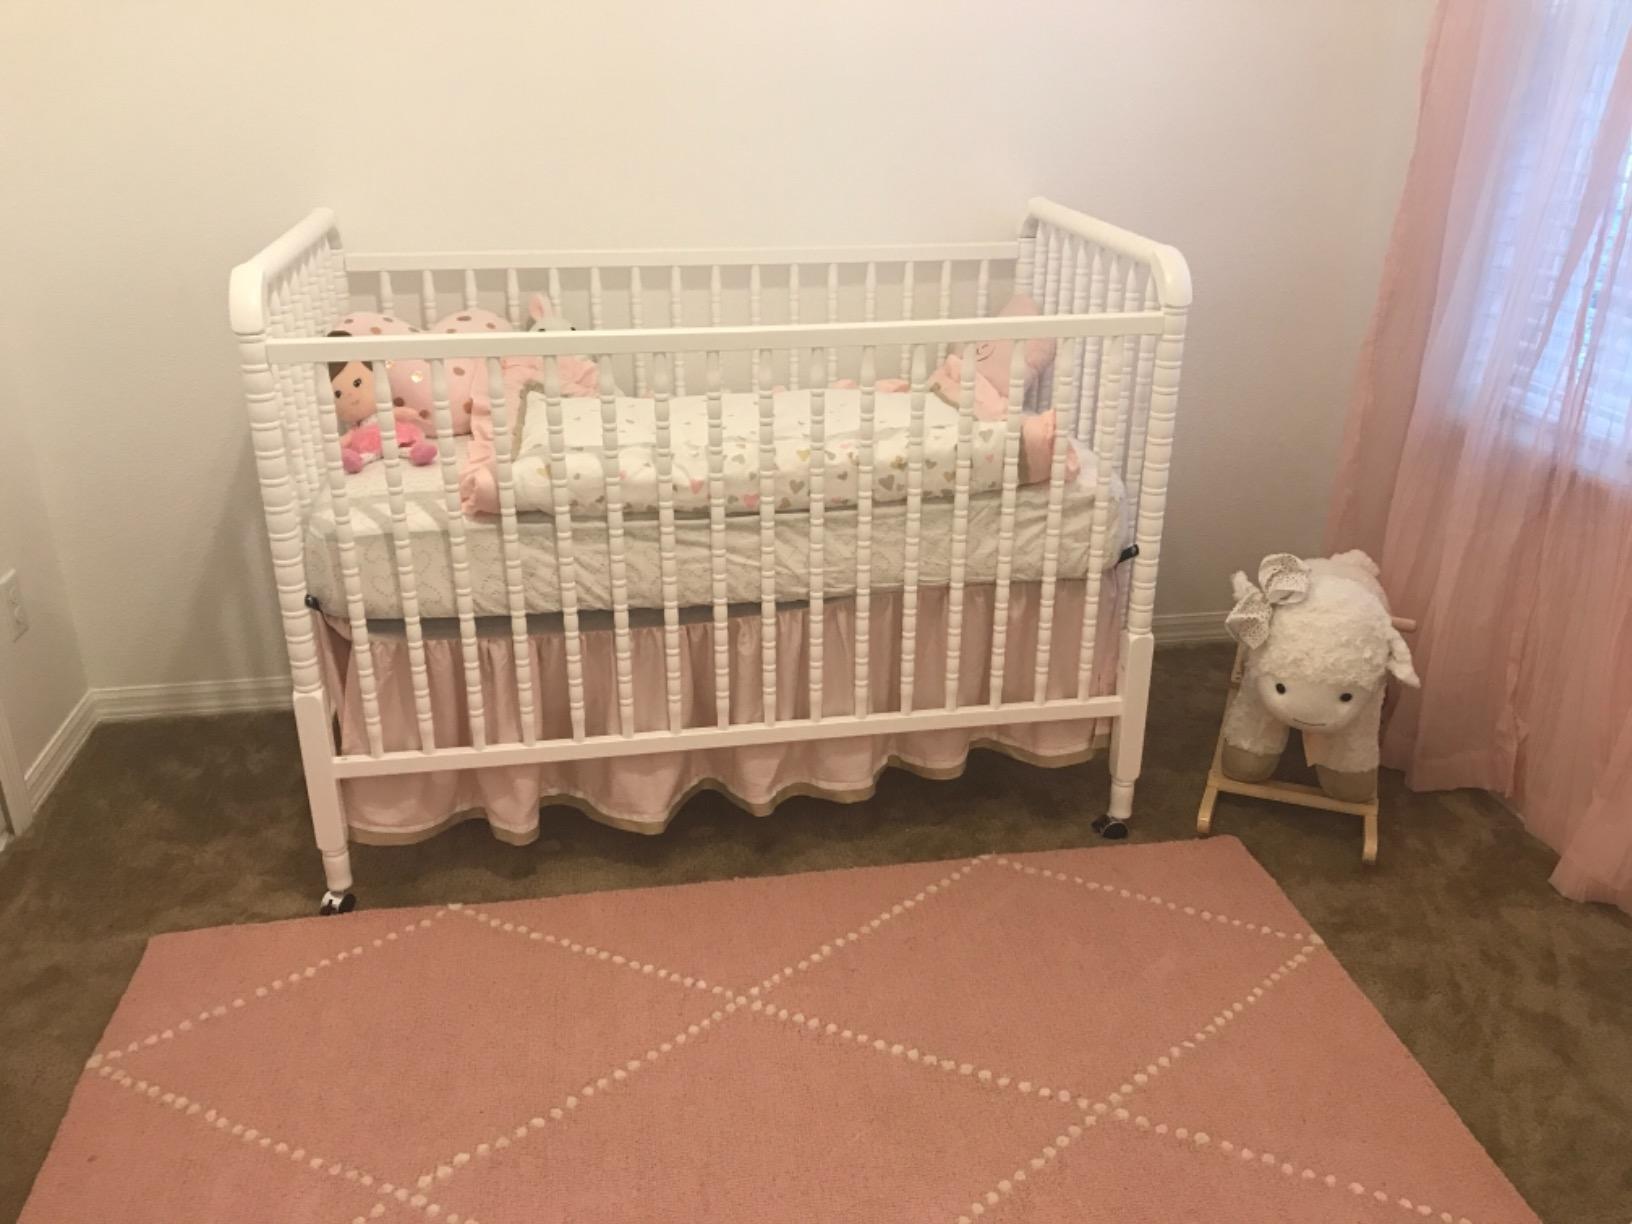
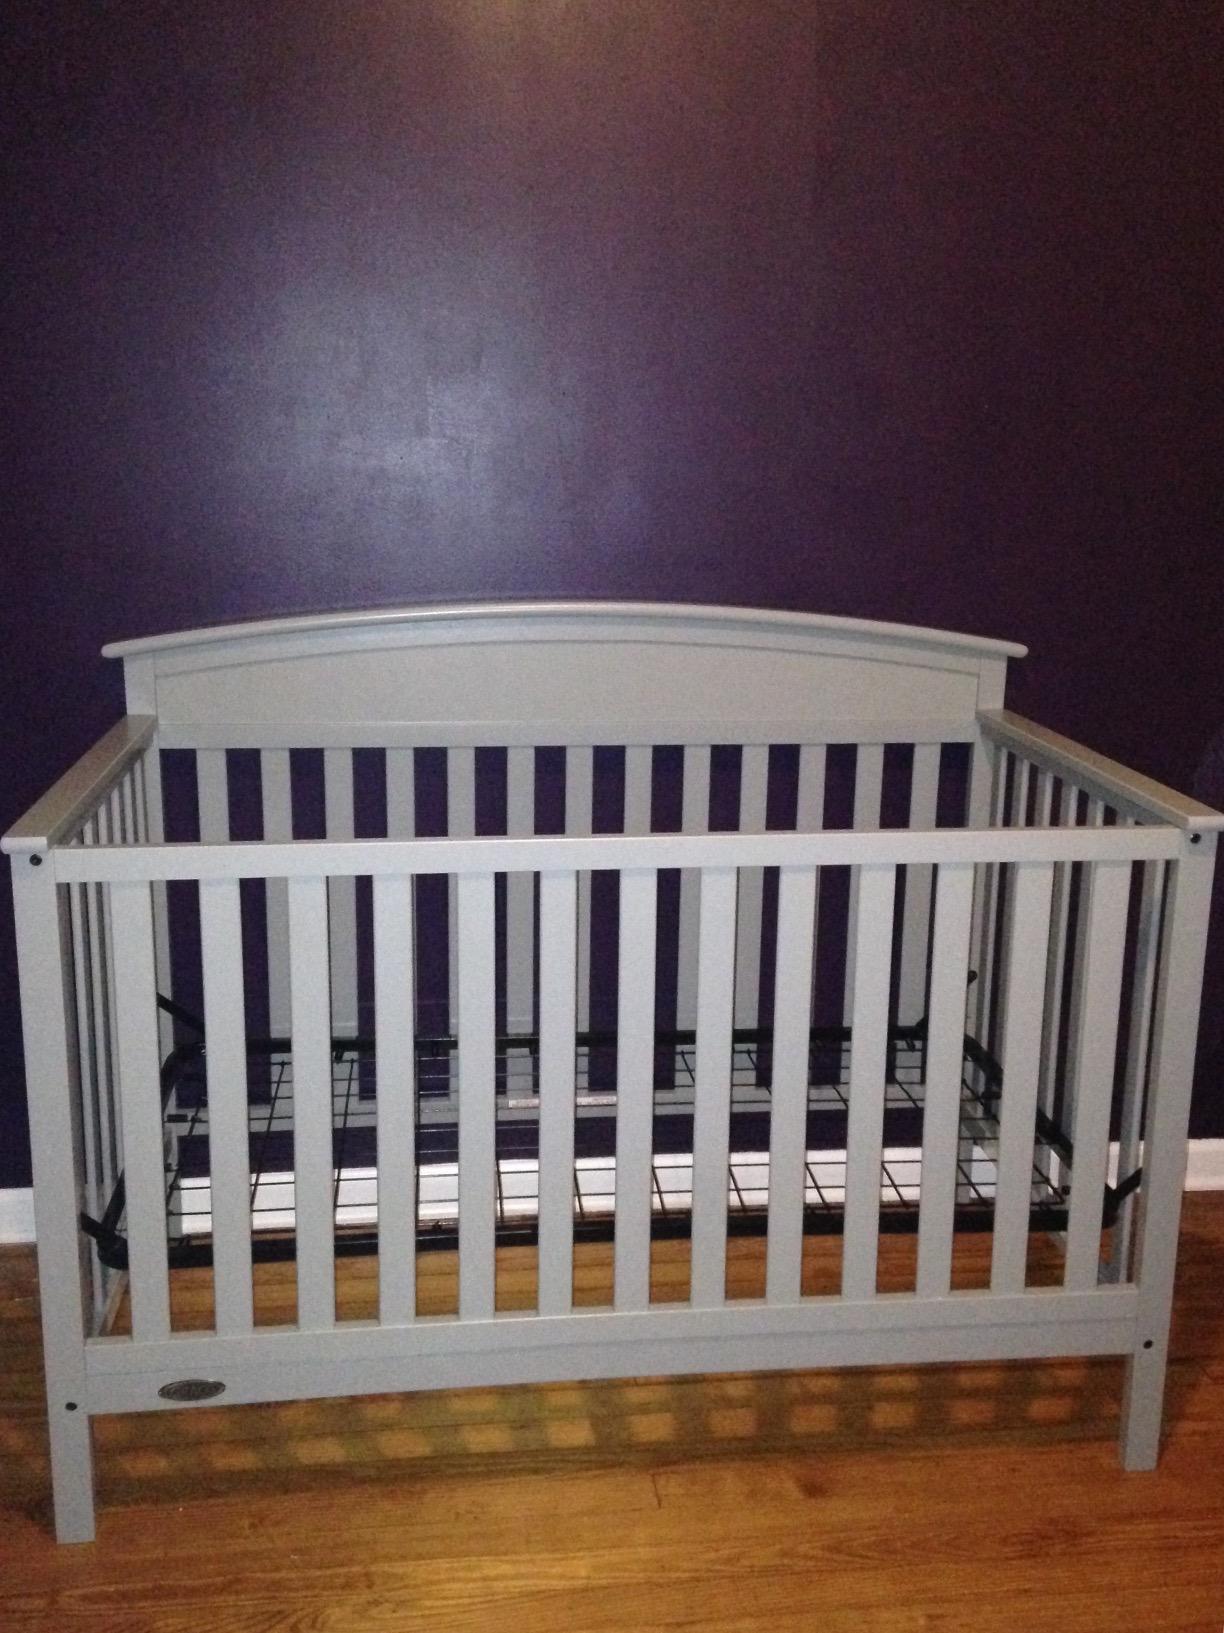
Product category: products_crib
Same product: no